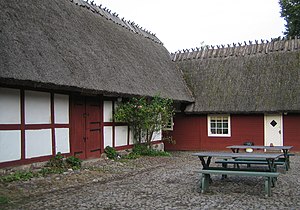
Södra Sallerup
Wowragården, som nu er museum, er fra 1600-tallet i Sallerup.
Södra Sallerup, før 1885 blot Sallerup, var en landsby og et sogn i Malmøhus Len, Oxie Herred, Sverige.